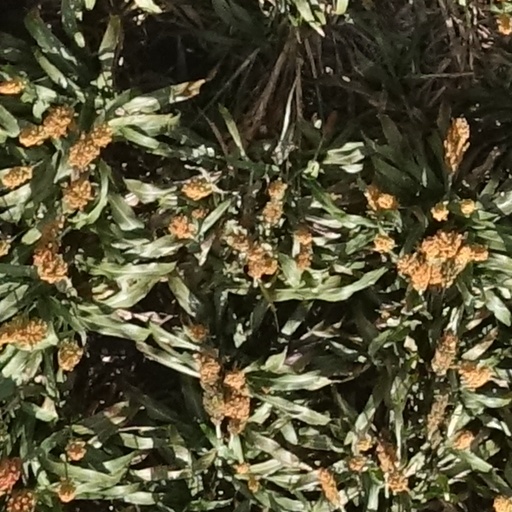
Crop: sorghum